Gene Robinson

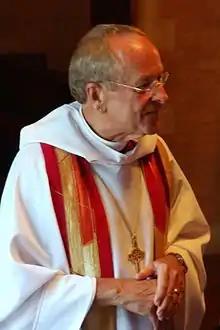
Robinson in 2013

Vicky Gene Robinson (born May 29, 1947) is a retired bishop of the Episcopal Diocese of New Hampshire. Robinson was elected bishop coadjutor in 2003 and succeeded as bishop diocesan in March 2004. Before becoming bishop, he served as Canon to the Ordinary for the Diocese of New Hampshire.